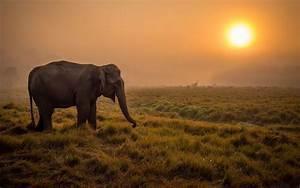
elephant